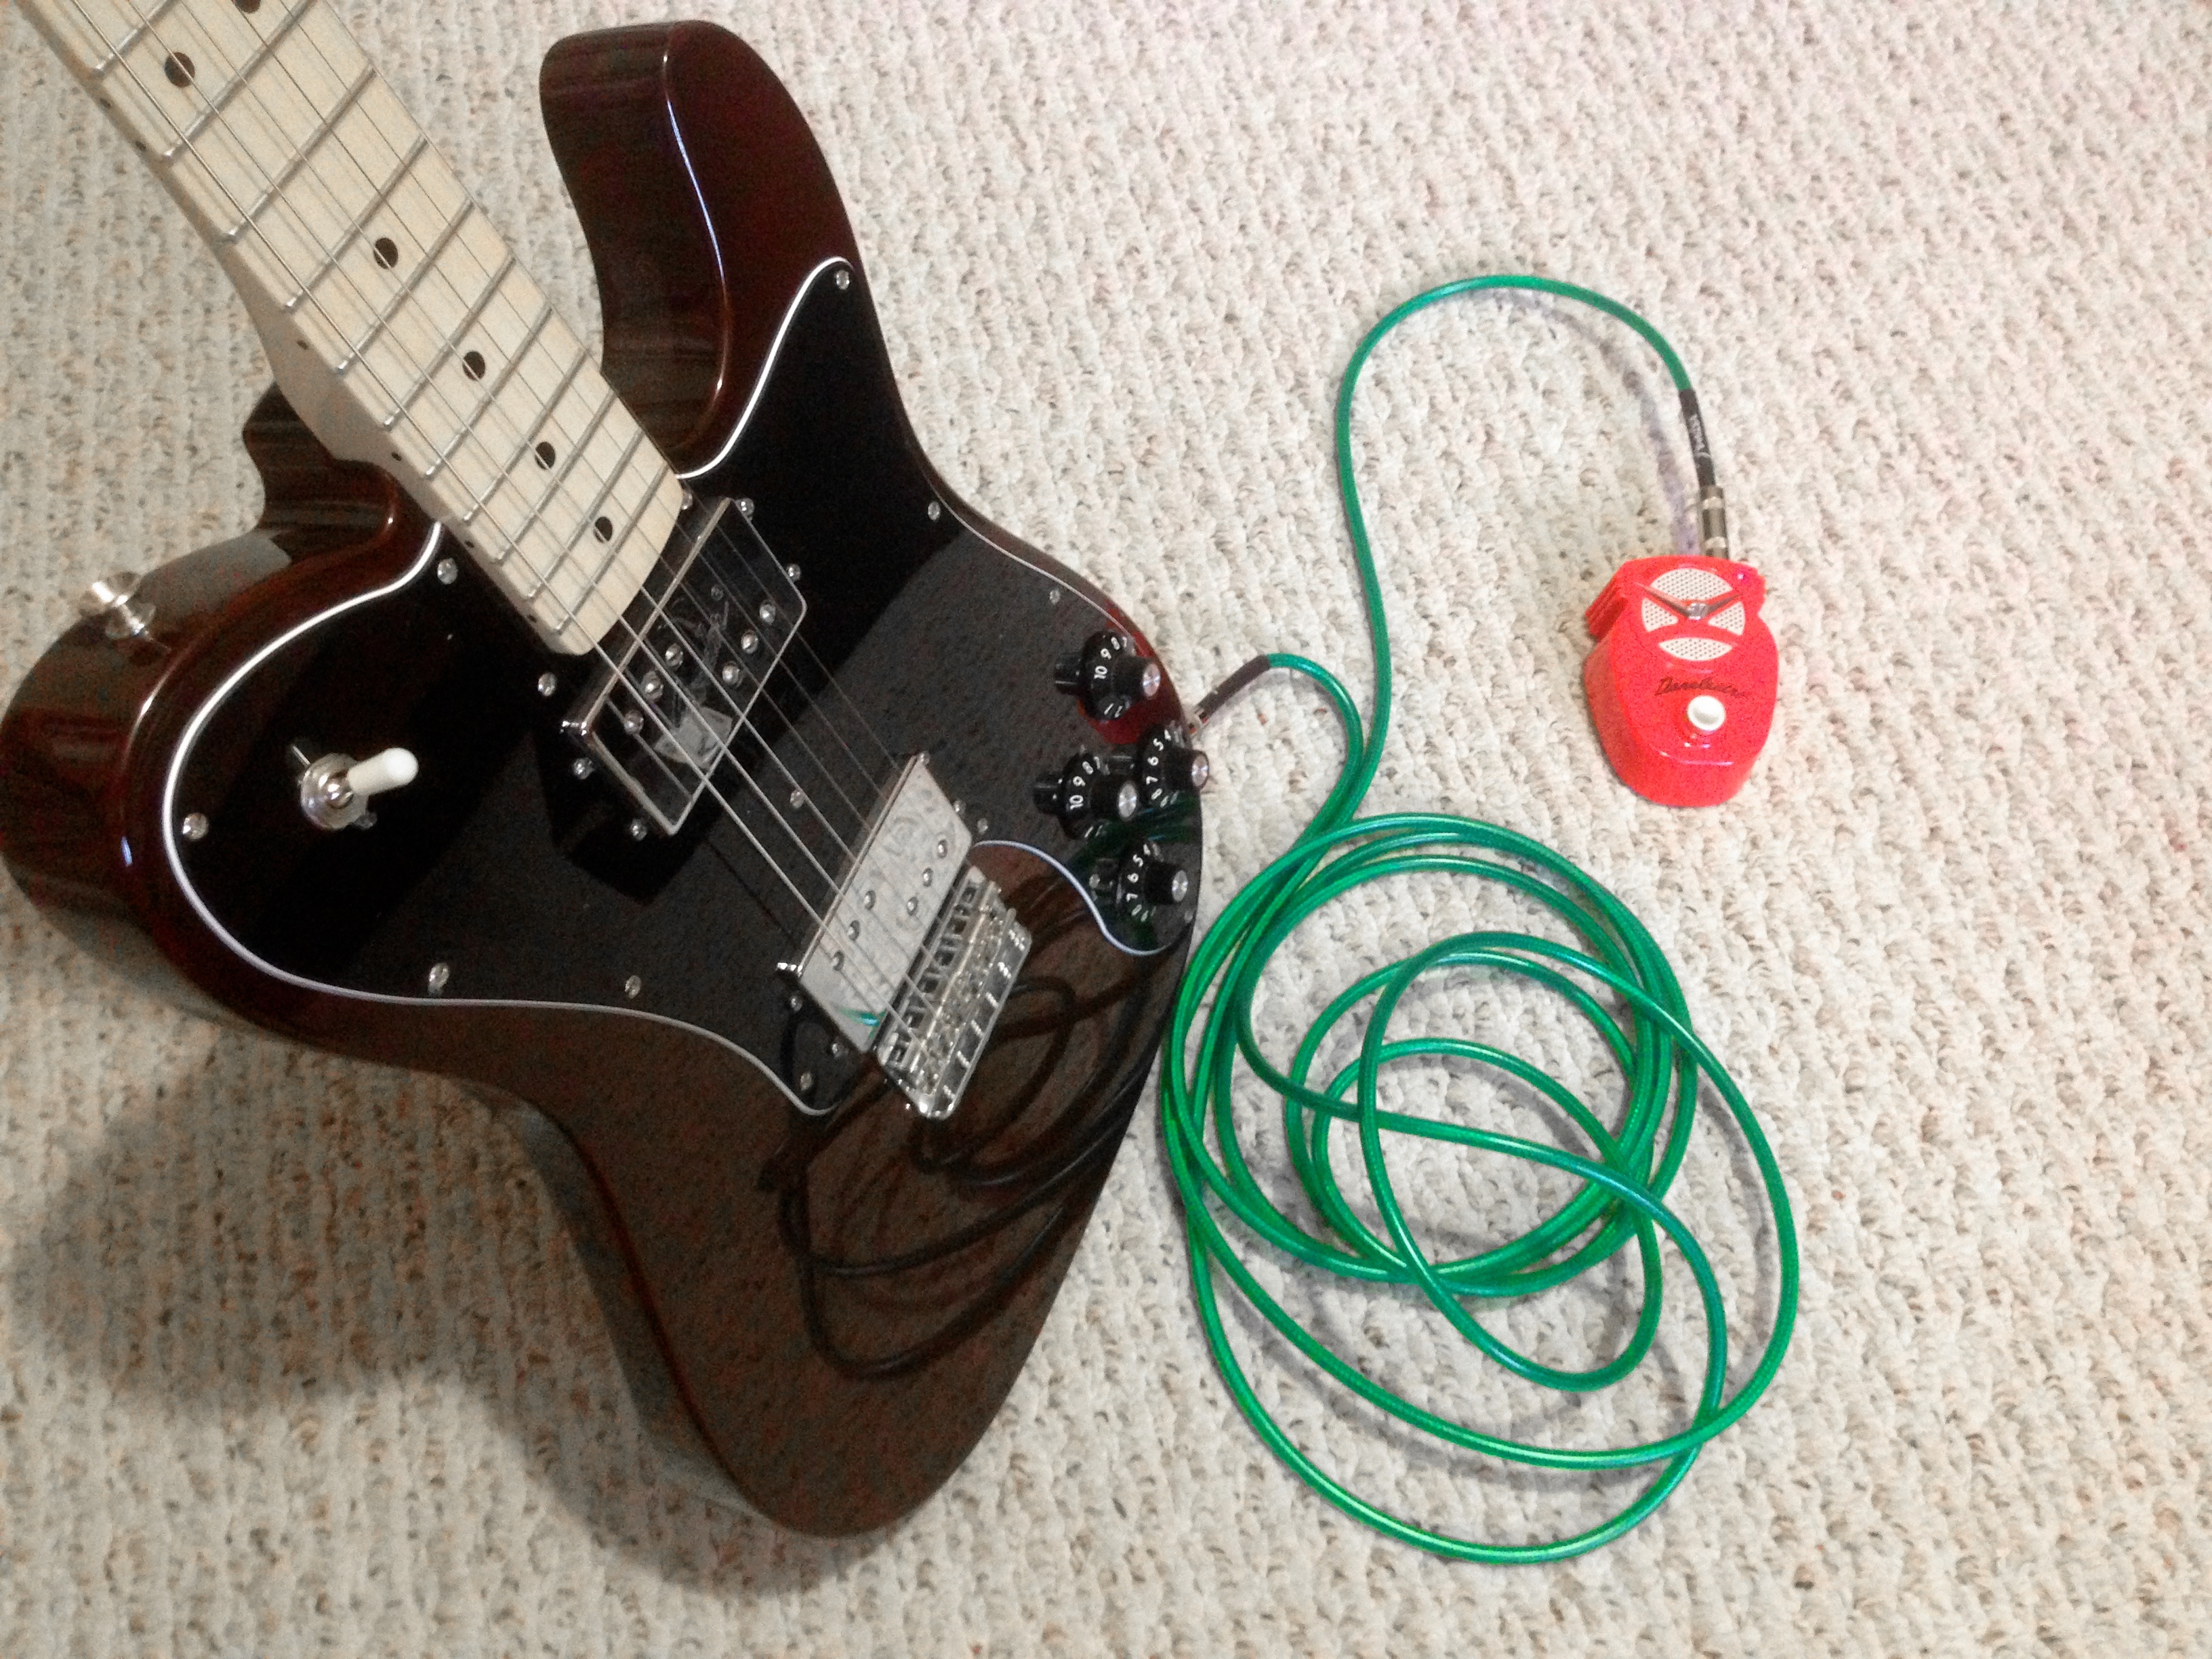
guitar, acoustic guitar, electric guitar, musical instrument, bass guitar, string instrument, plucked string instruments